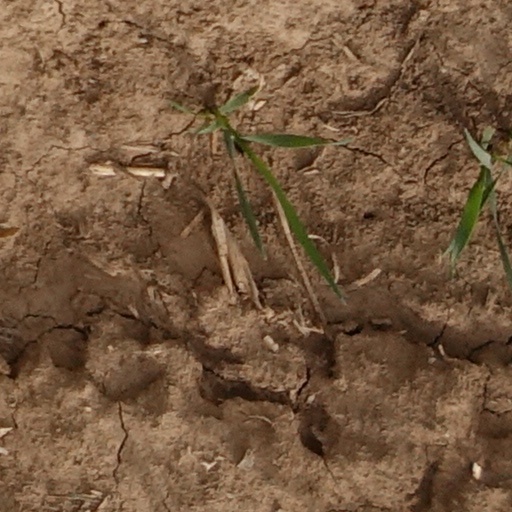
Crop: wheat